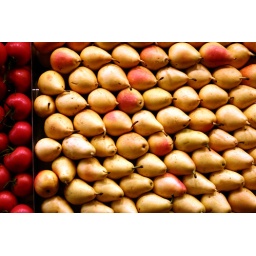
fruit and vegetables on a market in barcelona.